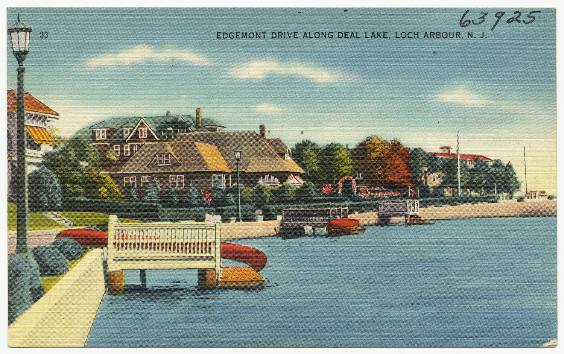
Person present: No